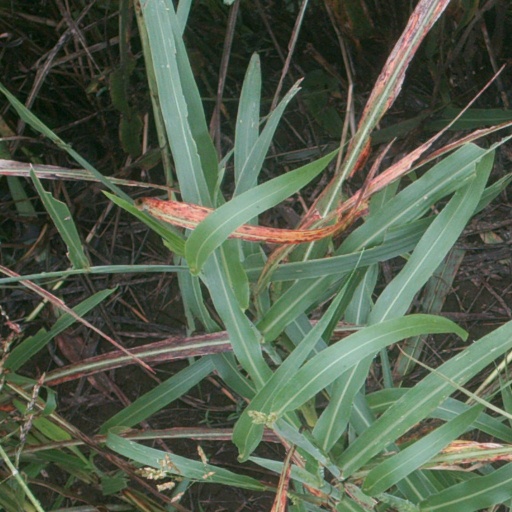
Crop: sorghum